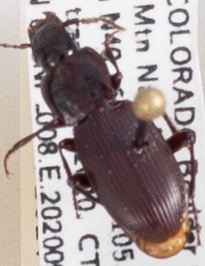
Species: Pterostichus restrictus
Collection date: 2020-09-01
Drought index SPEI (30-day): -2.09
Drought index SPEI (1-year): -1.45
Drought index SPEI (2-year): -1.13